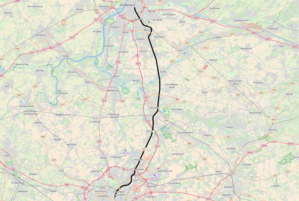
La ligne 27 ou ligne de Bruxelles-Nord à Anvers-Central, est une ligne ferroviaire belge. Longue de 44,8 km de long elle relie Bruxelles à Anvers en doublant en parallèle la ligne 25.